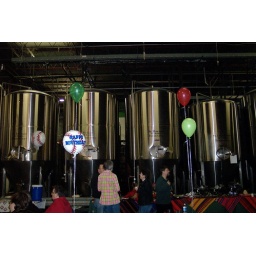
The brewery tanks. The birthday boy is walking across the front in green.